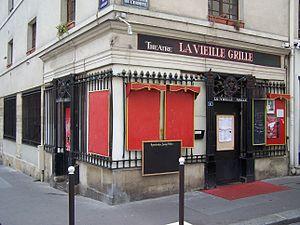
Le théâtre de la Vieille-Grille est un théâtre privé parisien situé nᵒ 1 rue du Puits-de-l'Ermite à l'angle de la rue Larrey dans le 5ᵉ arrondissement de Paris.
La rue Larrey est une voie située dans le quartier du Jardin-des-Plantes du 5ᵉ arrondissement de Paris.
La rue du Puits-de-l'Ermite est une voie située dans le quartier du Jardin-des-Plantes du 5ᵉ arrondissement de Paris.